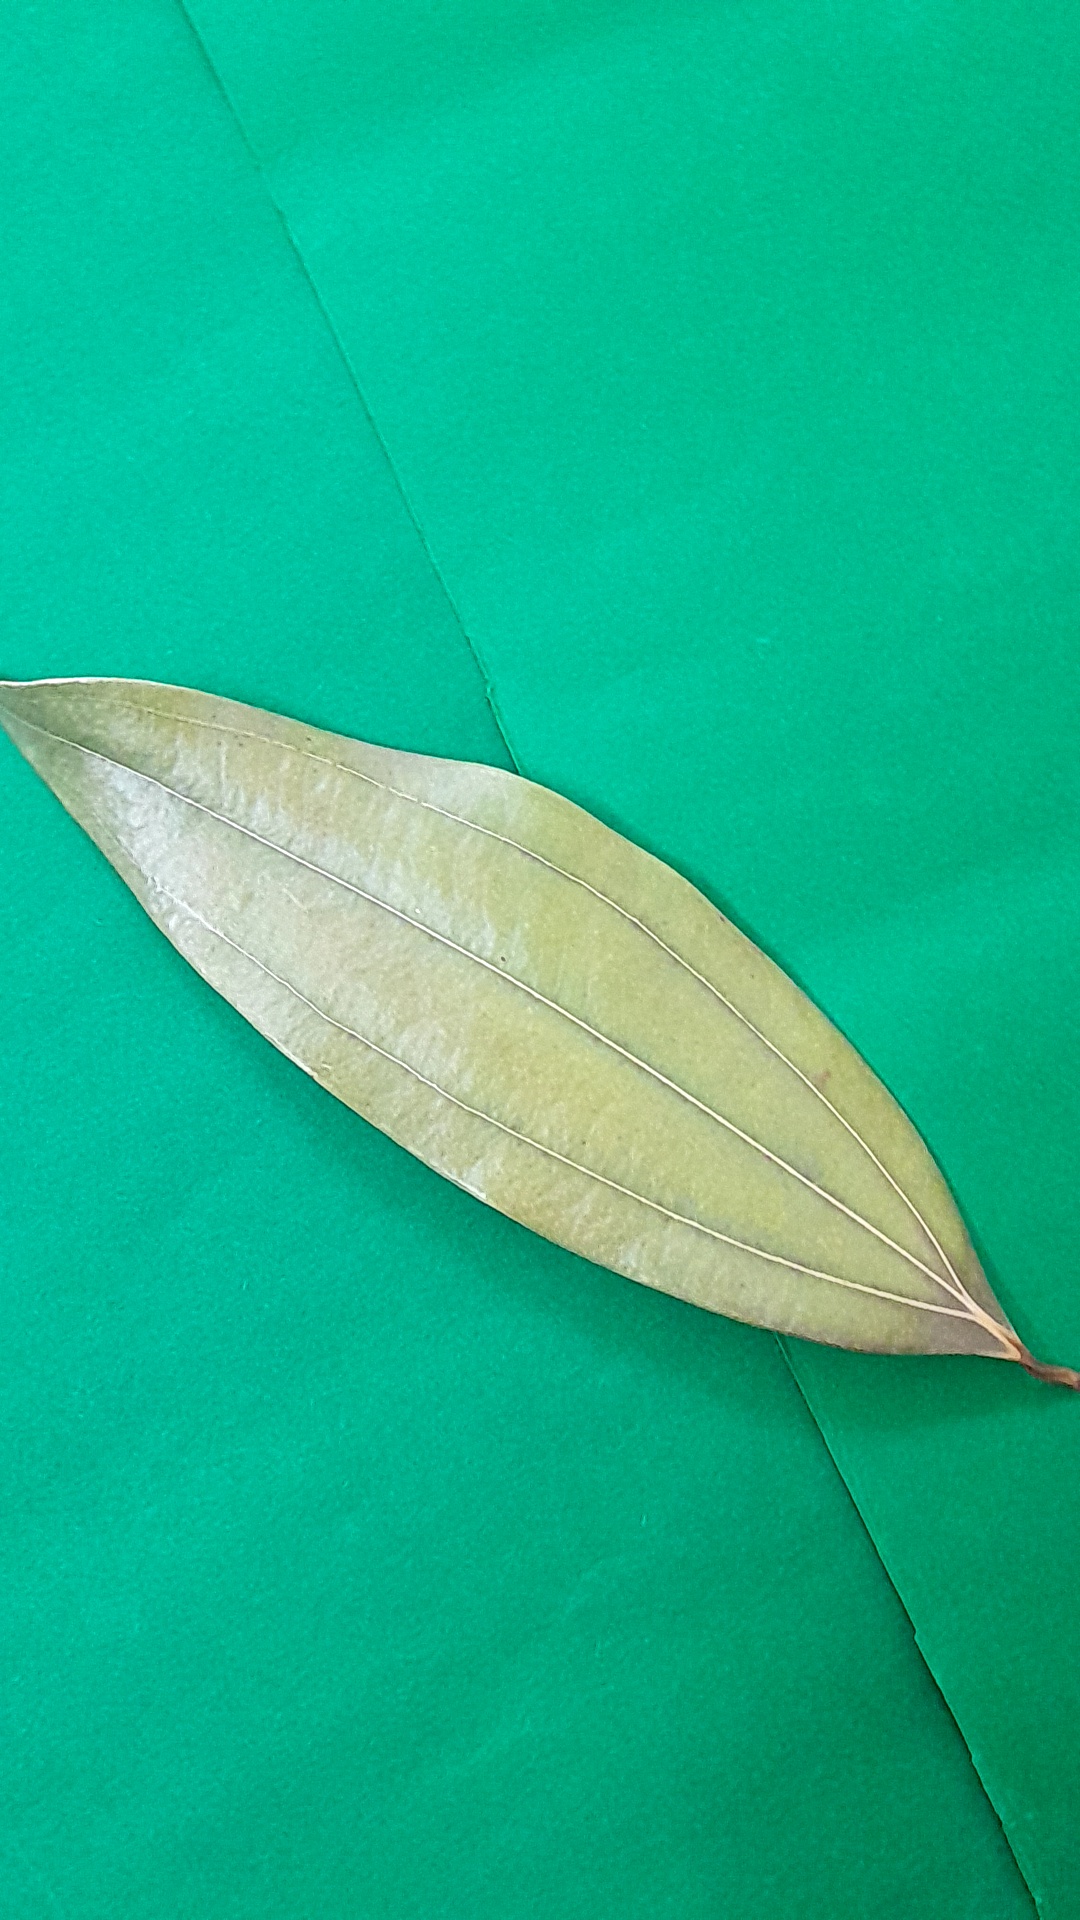
Label: Dry Leaf